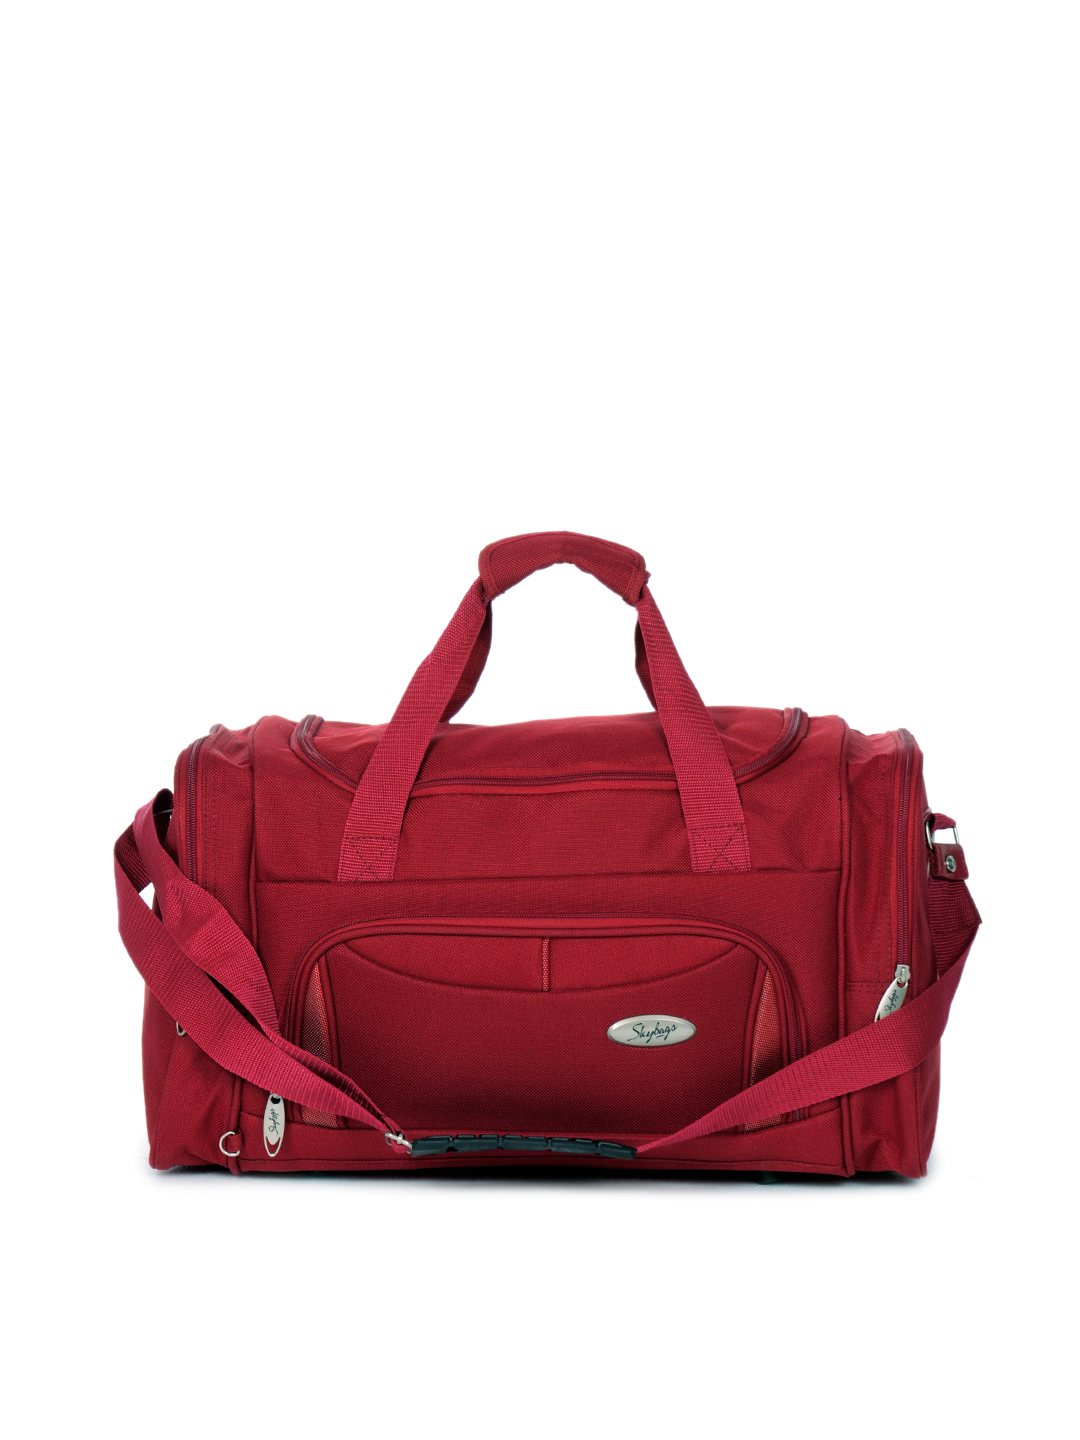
Skybags Unisex Maroon Duffle Bag
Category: Accessories / Bags / Duffel Bag
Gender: Unisex
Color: Maroon
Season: Fall 2011
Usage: Casual